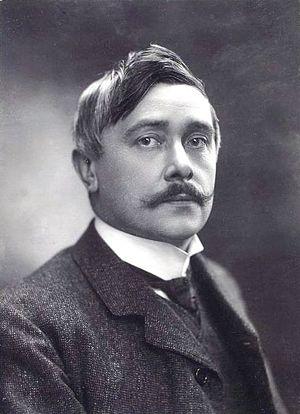
Maurice Polydore Marie Bernard Maeterlinck, dit Maurice Maeterlinck, né le 29 août 1862 à Gand et mort le 6 mai 1949 à Nice, est un écrivain francophone belge, prix Nobel de littérature en 1911.
L'opéra-comique est un genre d'opéra où les scènes chantées alternent avec des dialogues parlés. Il dérive de la comédie-ballet, avec de nombreux emprunts au répertoire des airs sérieux et à boire. Un opéra-comique n'est pas nécessairement comique, ni conclu par un dénouement heureux. Ce genre apparaît au XVIIIᵉ siècle et aborde aussi bien des sujets fictifs, empreints de merveilleux, que des sujets historiques. Il n'hésite pas, surtout dans la seconde moitié du XVIIIᵉ siècle, à traiter de sujets de la vie quotidienne et à faire référence à l’actualité.